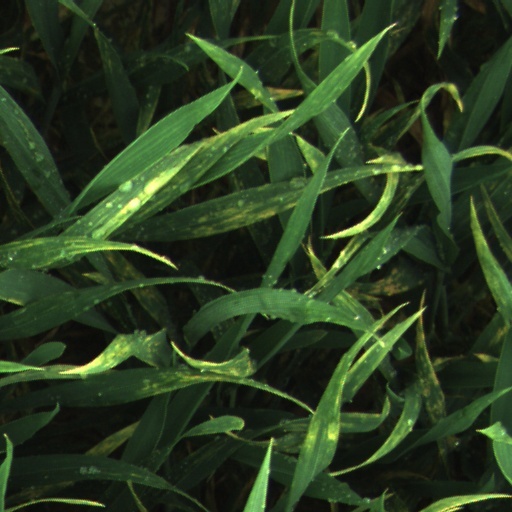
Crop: wheat